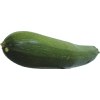
Label: green_zucchini